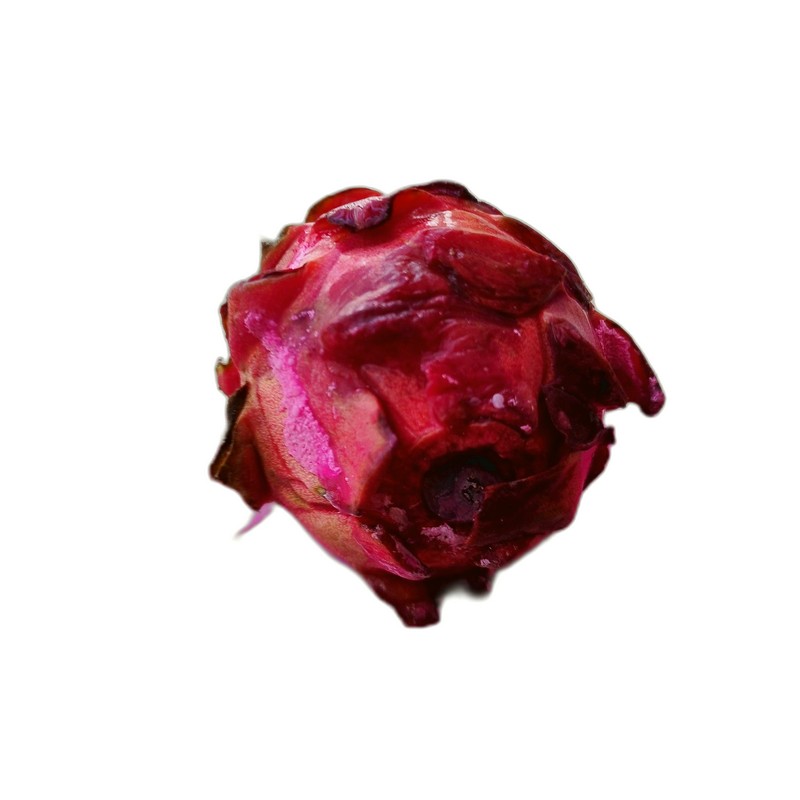
Label: Defect Dragon Fruit